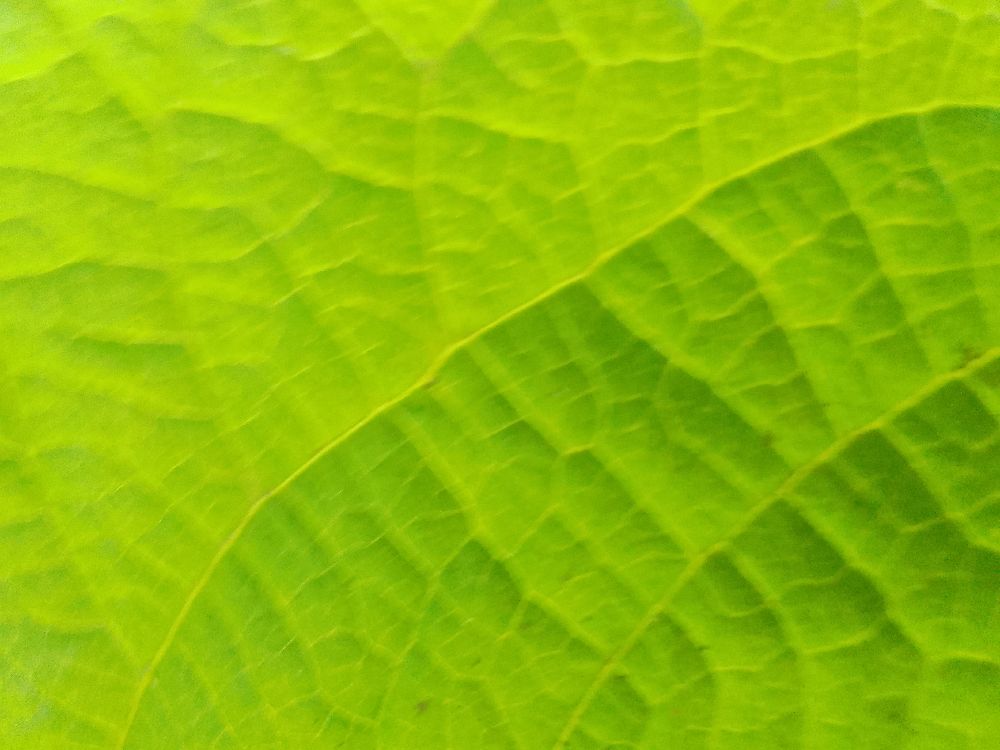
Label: healthy